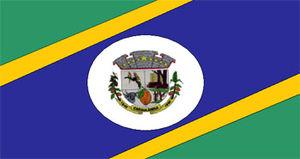
Cacaulândia est une municipalité brésilienne située dans l'État du Rondônia.